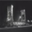
Label: bridge